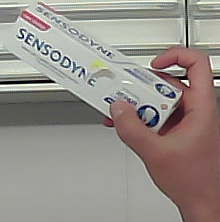
Product: sensodyne_toothpaste